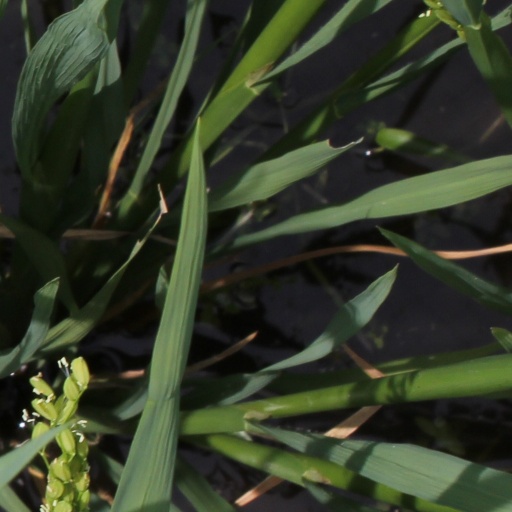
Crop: rice